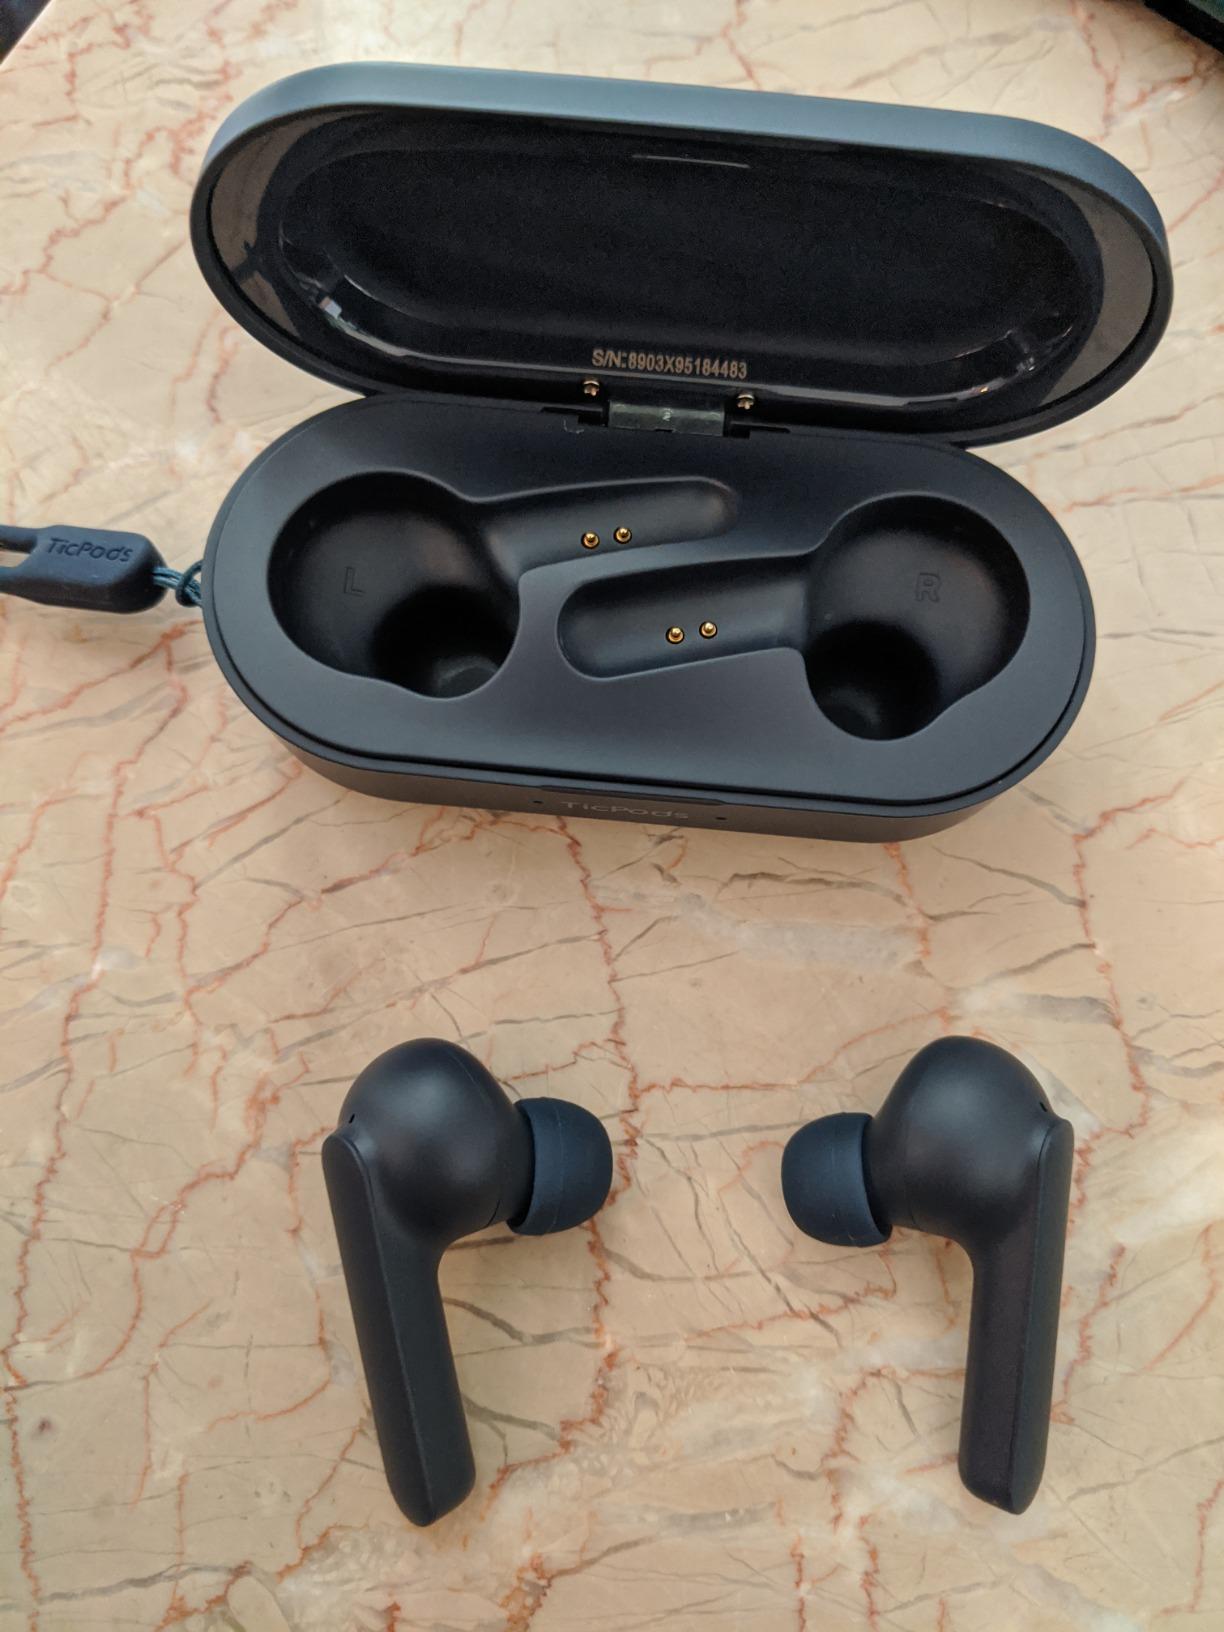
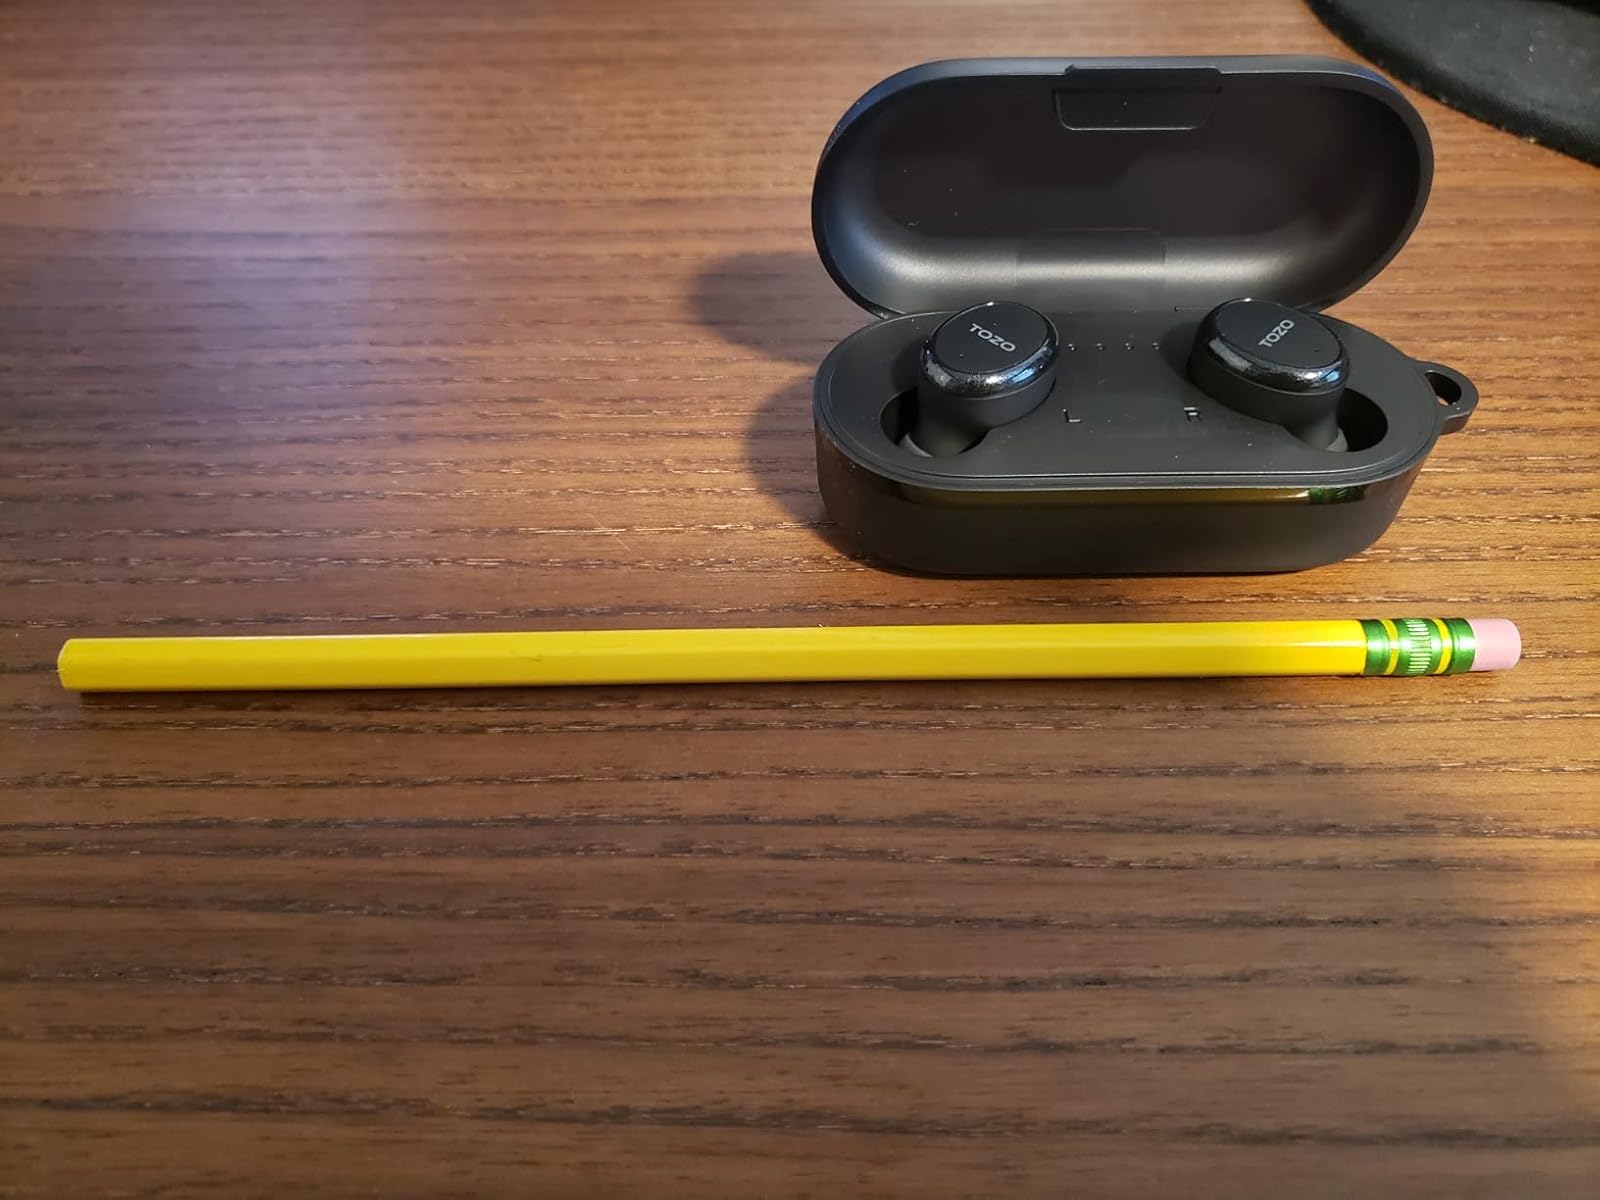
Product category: earbuds
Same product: no